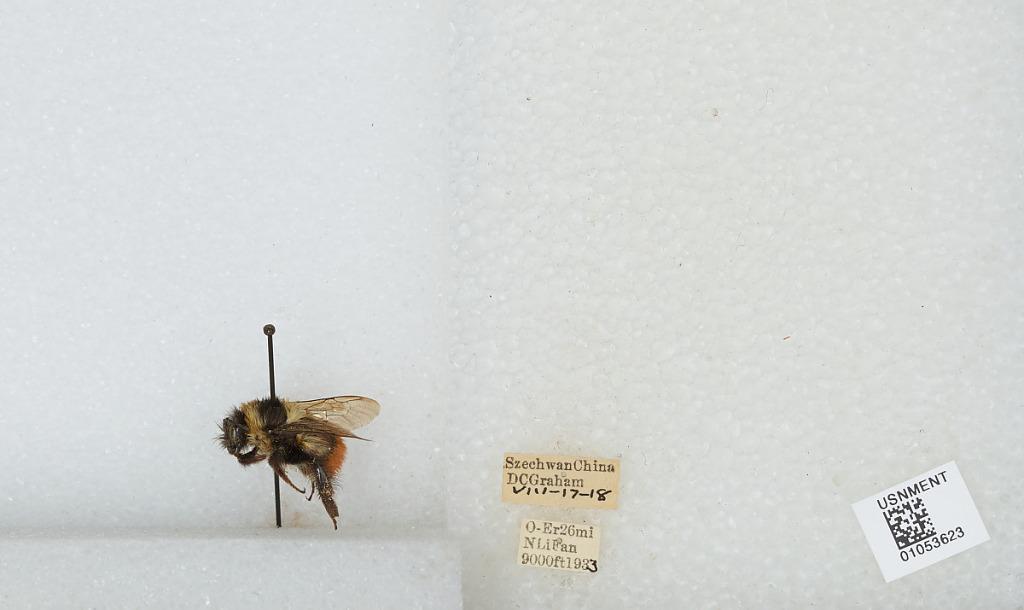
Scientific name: Bombus sp.
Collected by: D. Graham
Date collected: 1933-8-17
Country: China
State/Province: Sichuan
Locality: O-Er 26 mi N Li Fan